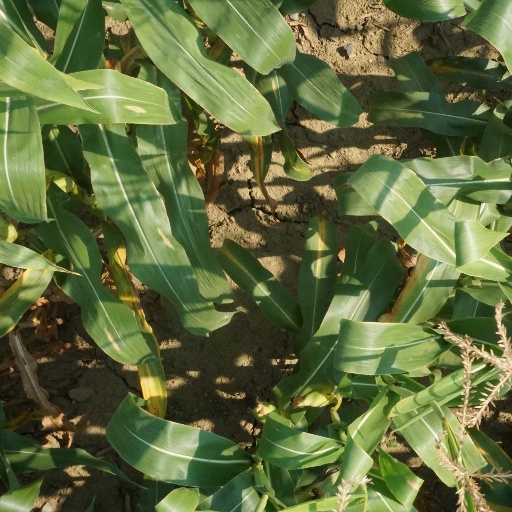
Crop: maize; corn